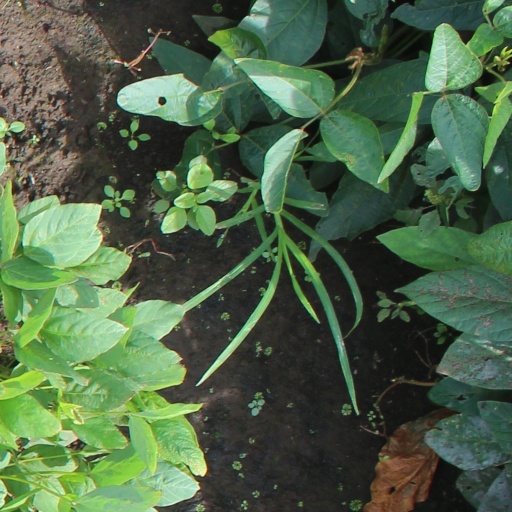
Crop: soybean